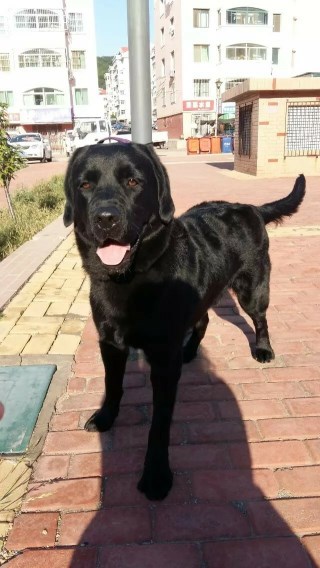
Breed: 3580-n000122-Labrador_retriever